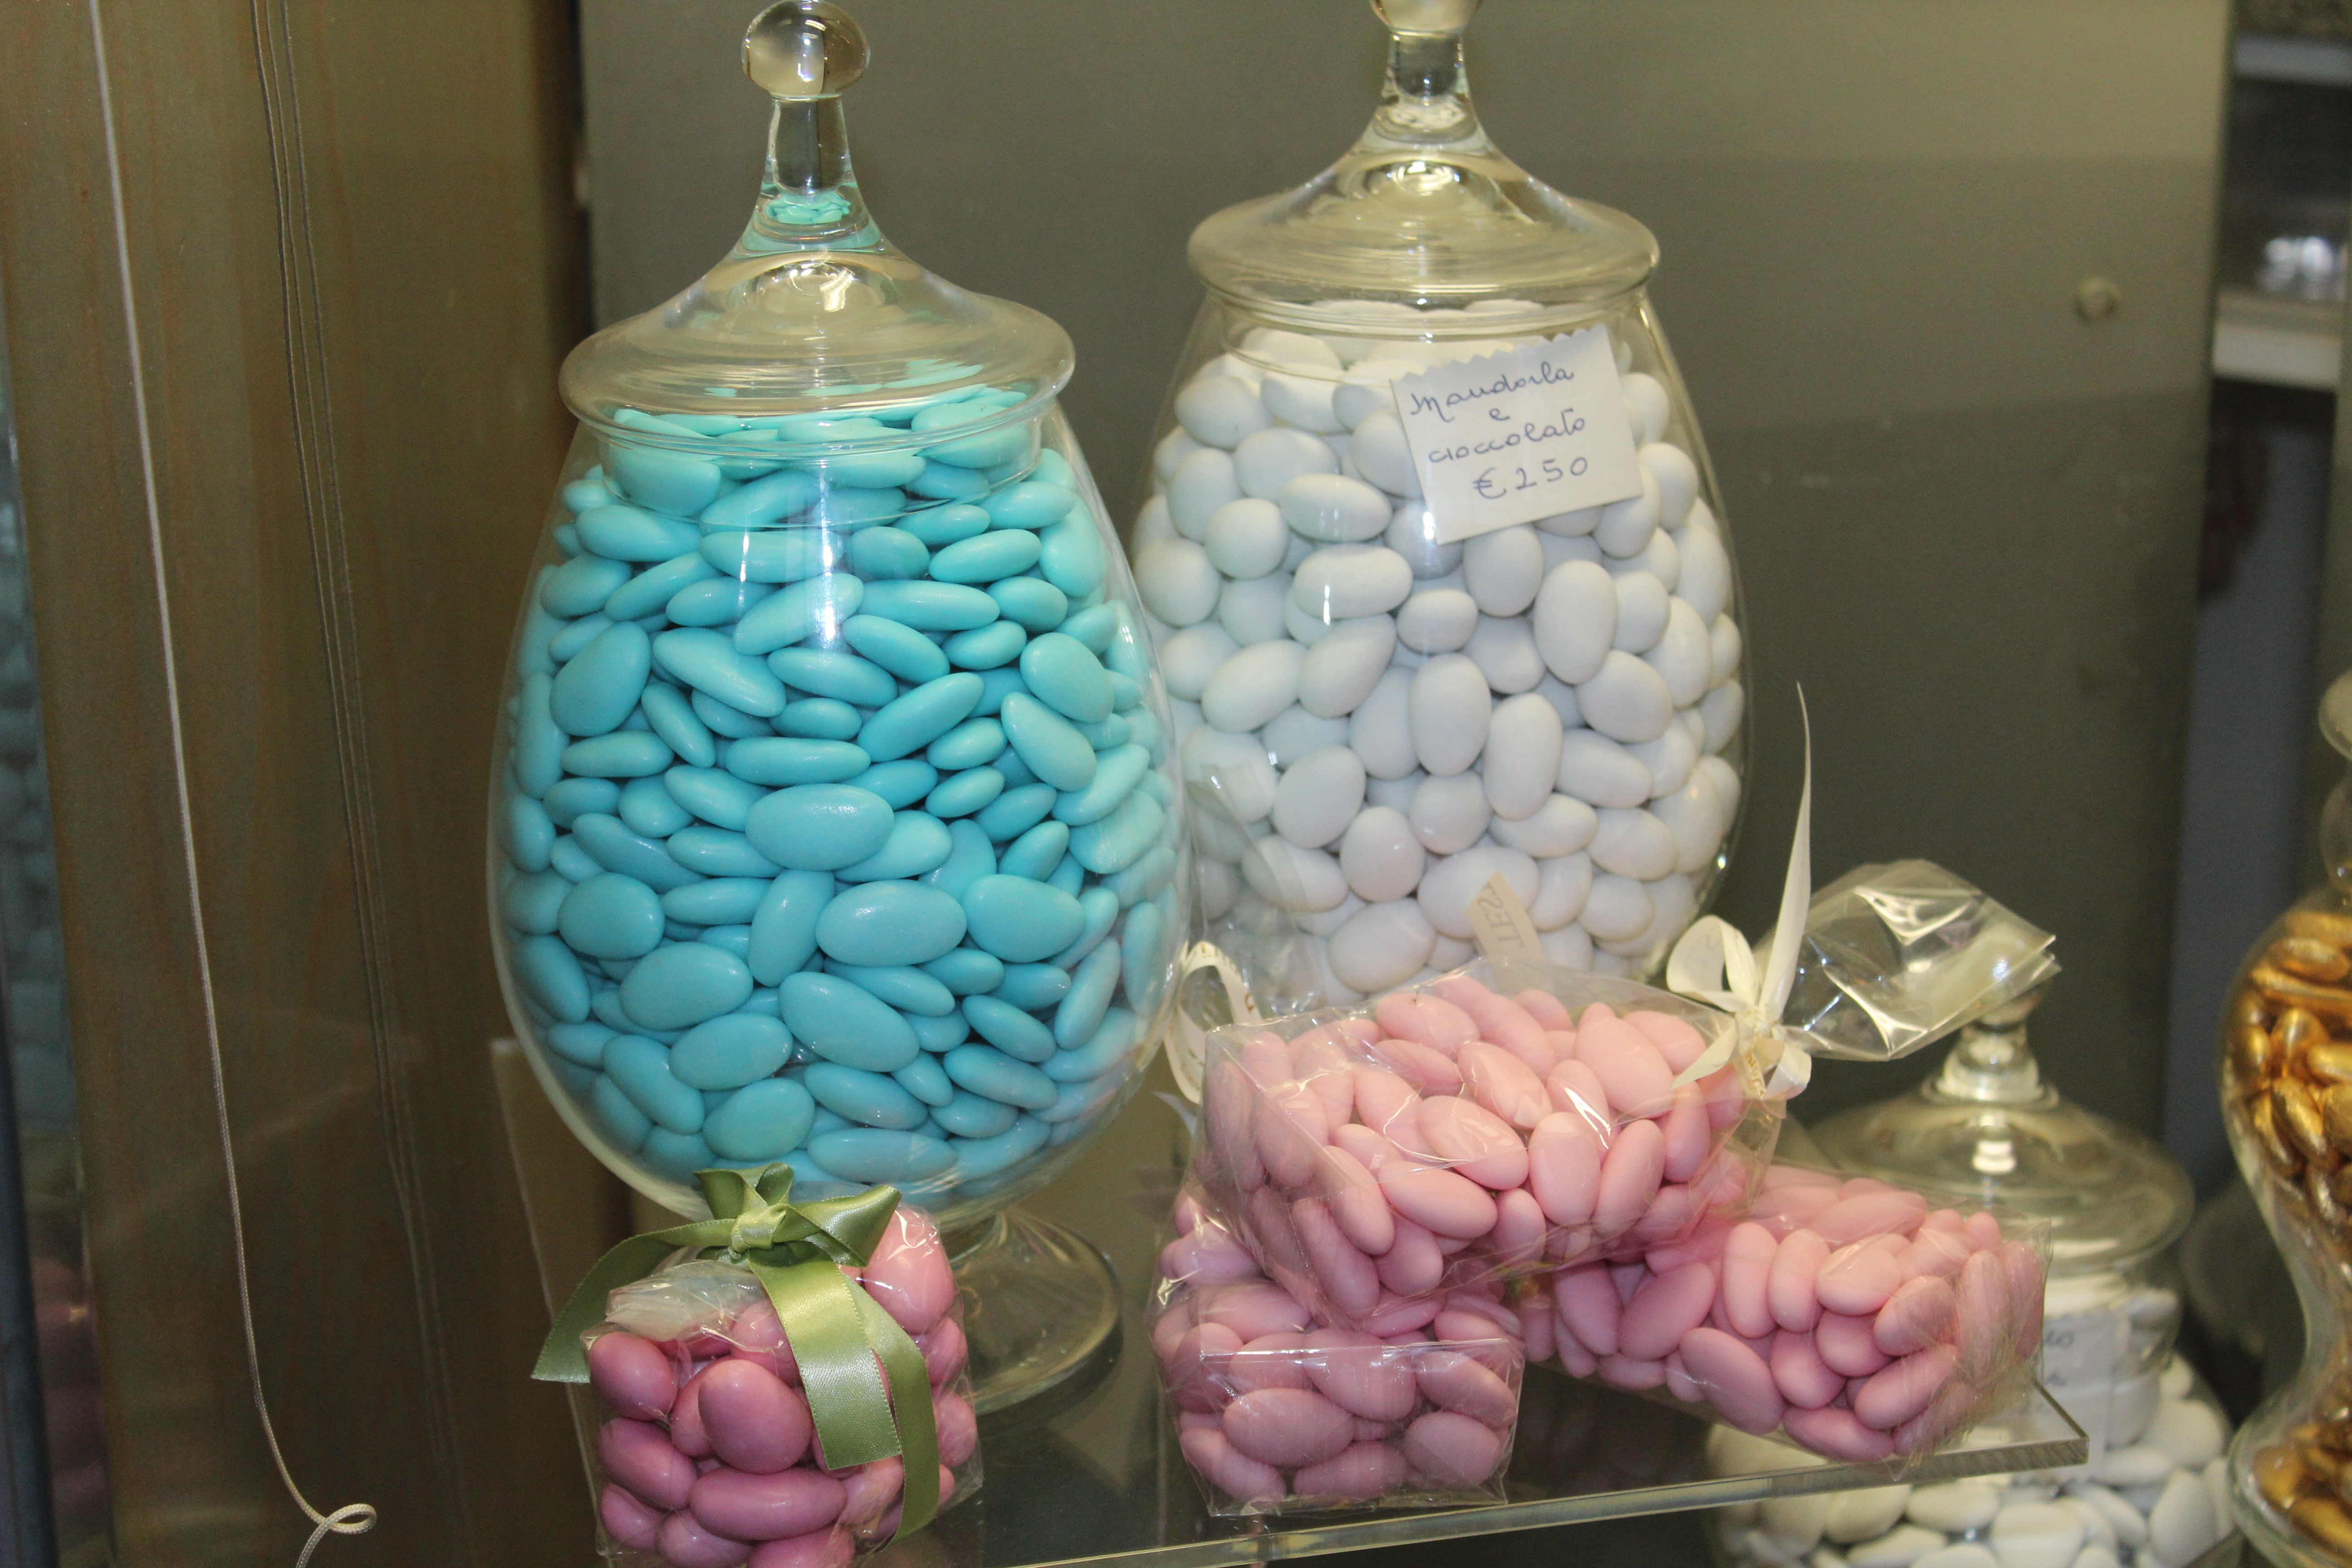
sweet, flower, food, colorful, eat, confetti, sweets, foods, edible, alimentari